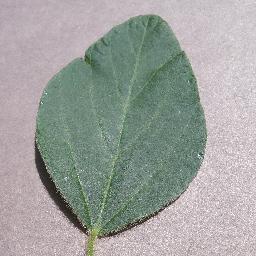
Label: Soybean___healthy